Tuart forest

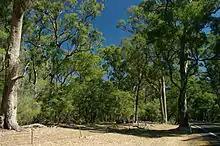
Ludlow Tuart Forest

Tuart forest is an open forest in which the dominant overstorey tree is "Eucalyptus gomphocephala" (tuart). This form of vegetation occurs only in the Southwest Botanical Province of Western Australia. Tuart being predominantly a coastal tree, tuart forest occurs only in a narrow belt along the coast.